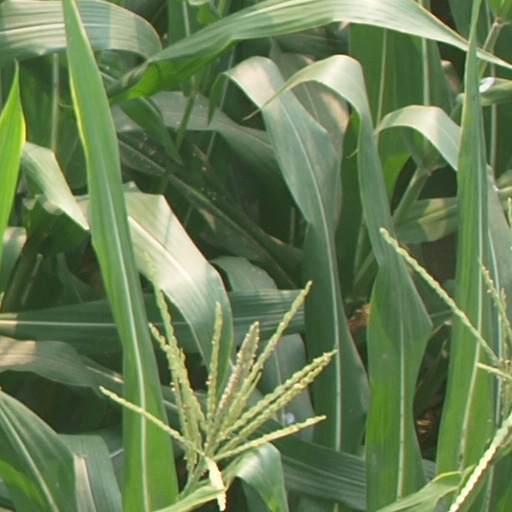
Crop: maize; corn